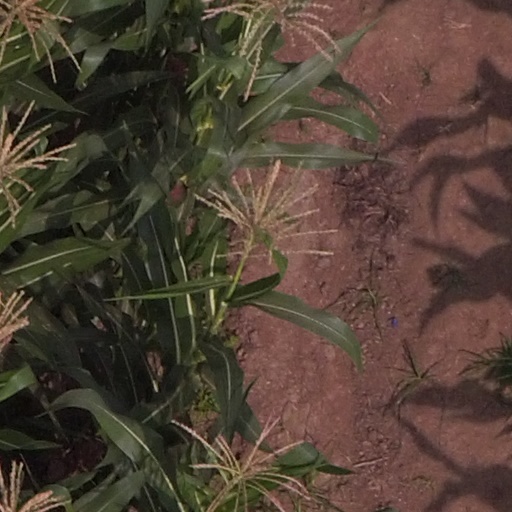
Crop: maize; corn